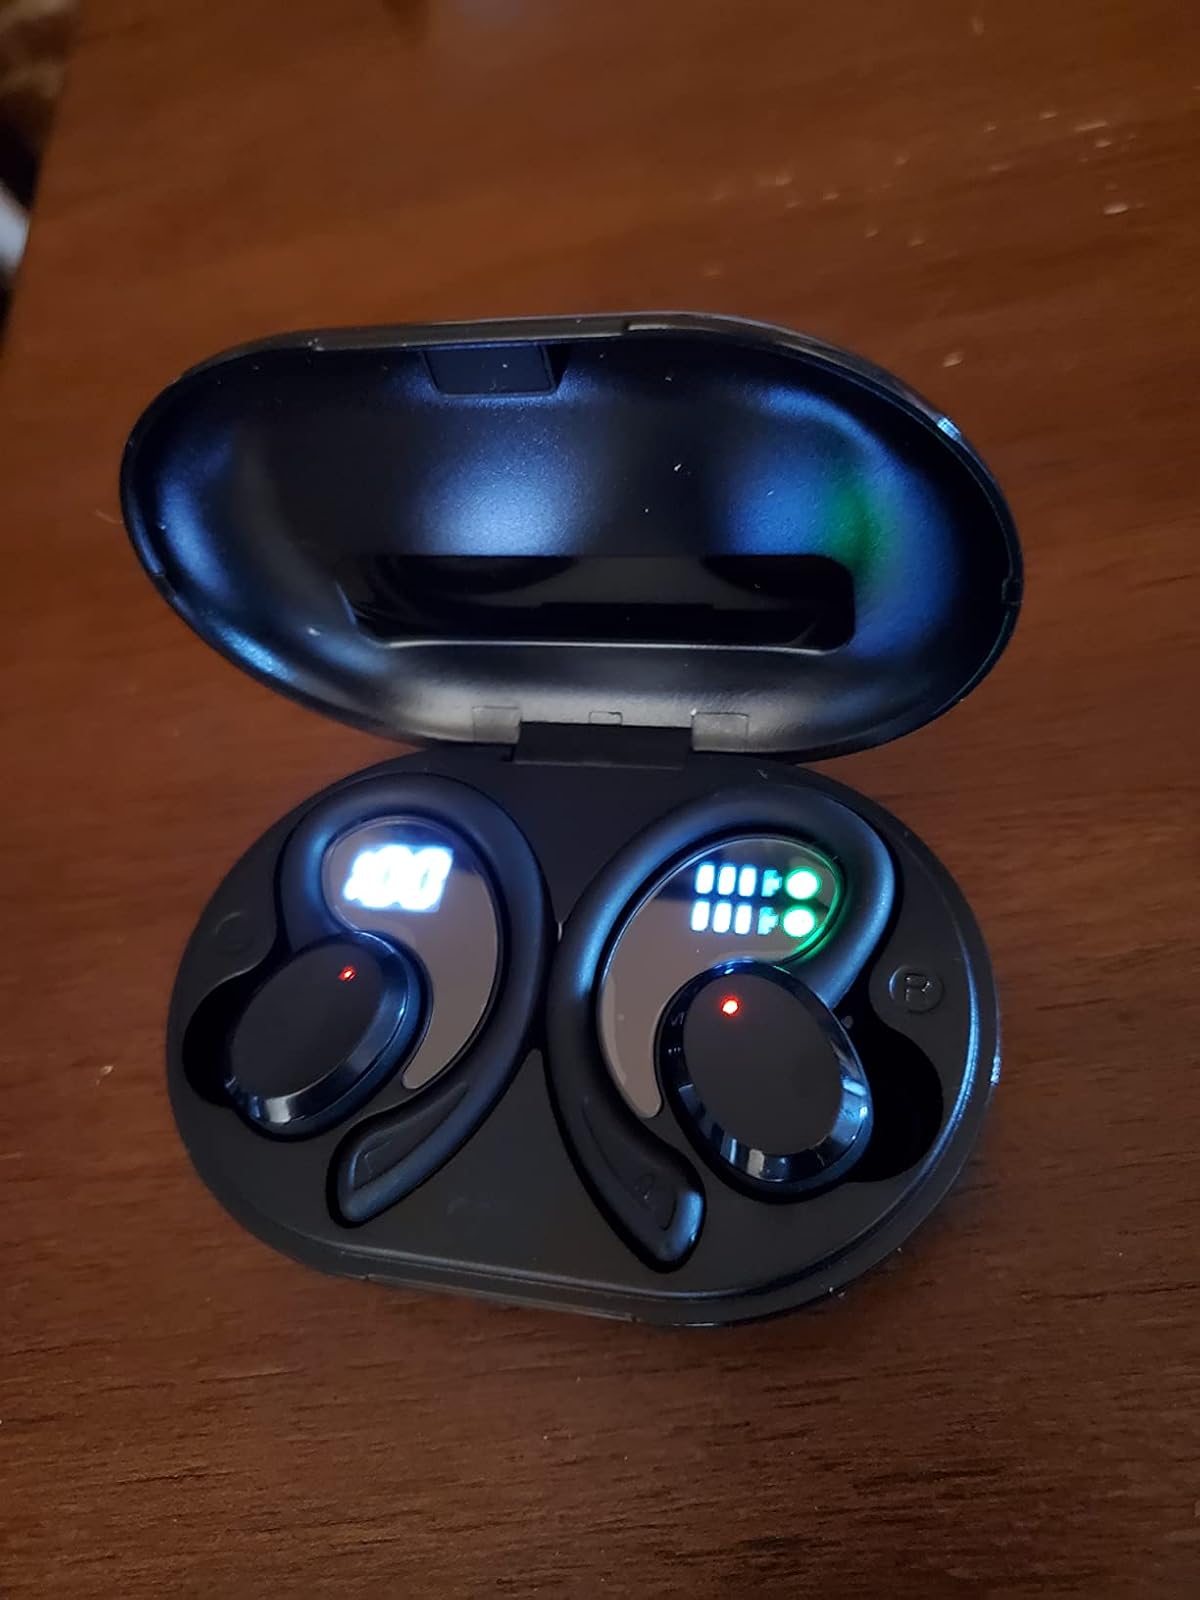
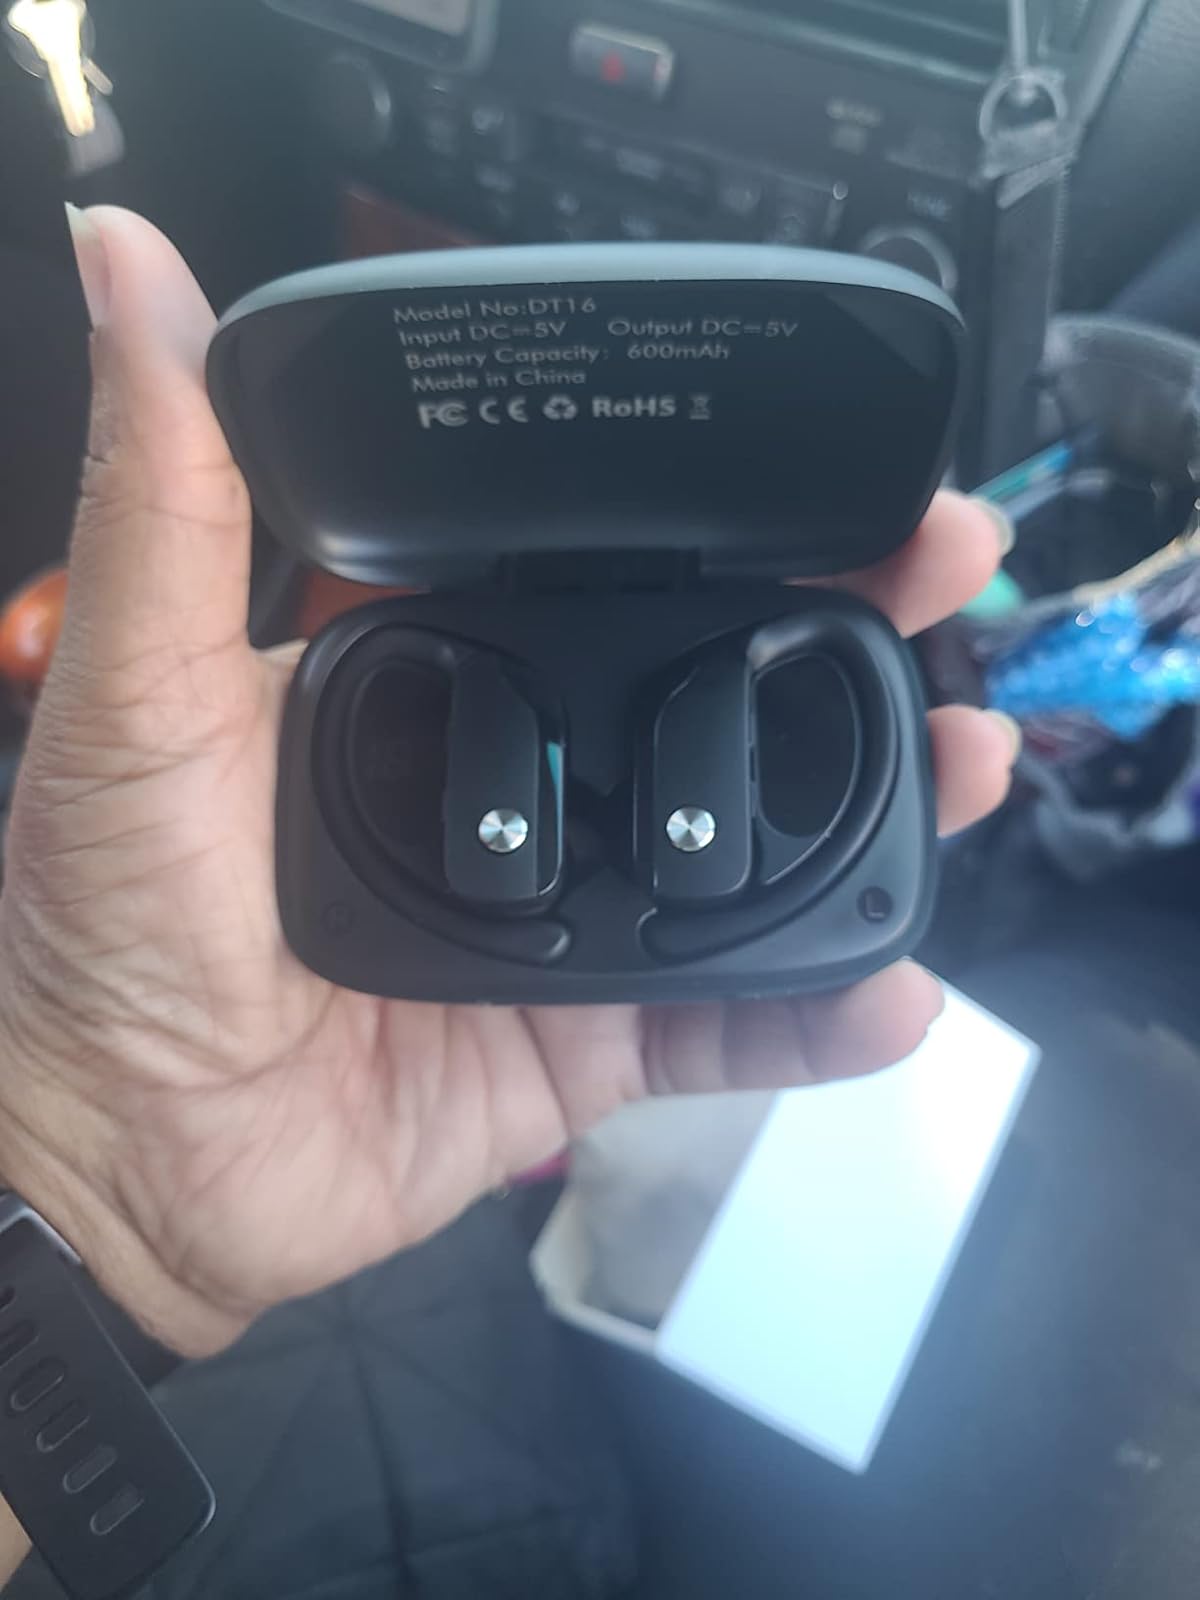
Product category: earbuds
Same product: no